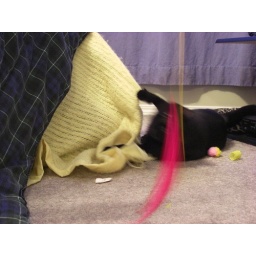
My black cat (Freya) and my grey cat ( Loki) playing with each other and some toys under their blanket.